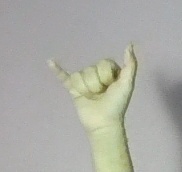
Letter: ya